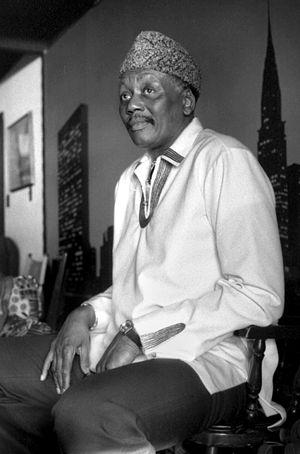
Randolph Edward Weston est un musicien, compositeur et pianiste américain de jazz né le 6 avril 1926 à Brooklyn et mort dans la même ville le 1ᵉʳ septembre 2018.